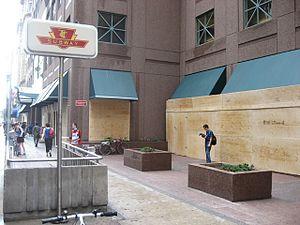
Le sommet du G-20 de Toronto 2010 est la quatrième rencontre des chefs d’État du G20 à propos des marchés financiers et de l’économie mondiale à la suite de la crise économique de 2008-2010. Prenant place le 26 et 27 juin 2010 au Palais des congrès du Toronto métropolitain à Toronto, Ontario au Canada, sa préparation débuta dès avril 2010. Cette rencontre est tenue tout juste après le 36ᵉ sommet du G8 qui se déroule à Huntsville, à 215 kilomètres au nord-ouest de Toronto.